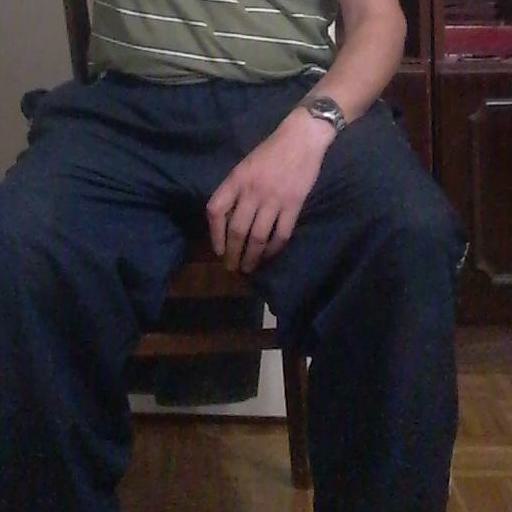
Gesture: no_gesture